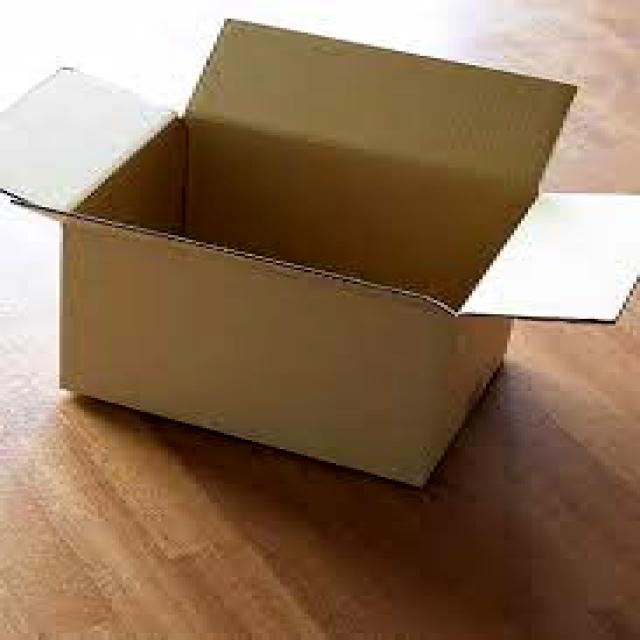
Label: Cardboard